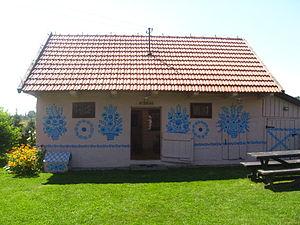
Zalipie est un village de Pologne situé dans la commune d'Olesno, dans le powiat de Dąbrowa, Voïvodie de Petite-Pologne. Il comptait, en 2011, 739 habitants, dont 49,8% de la population sont des femmes et 50,2% des hommes, pour une surface de 8,05 km².